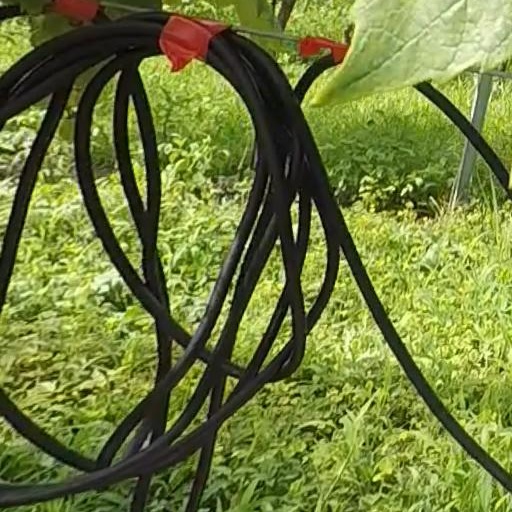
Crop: grape